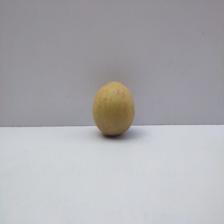
Size: Medium